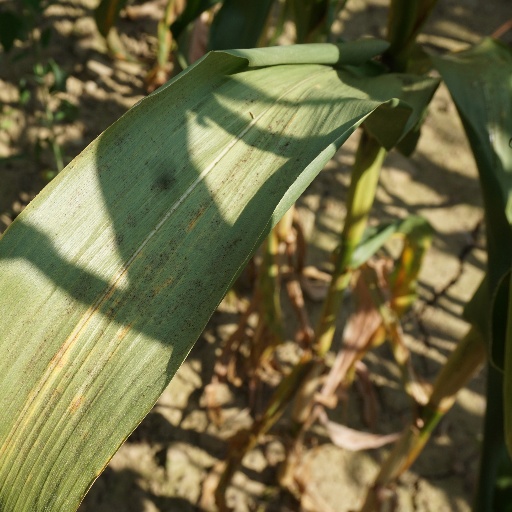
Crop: maize; corn